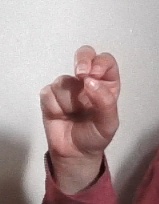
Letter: gaaf